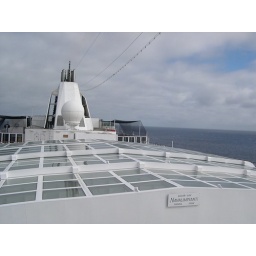
The indoor Lido pool is beneath this glass domed roof which opens and closes according to current weather conditions.